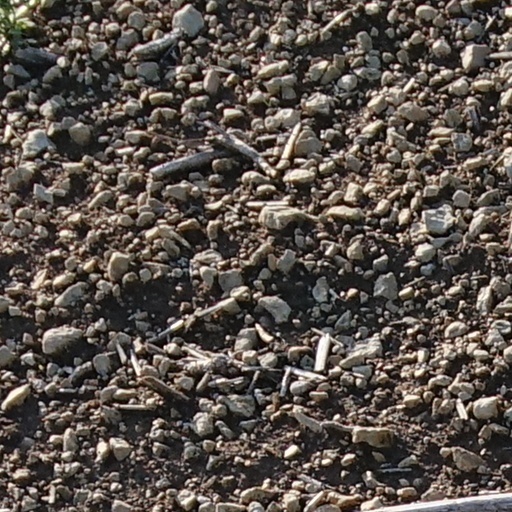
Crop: wheat